UEFA Euro 2004

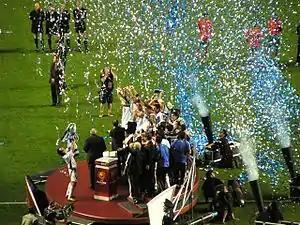
The Greece national team at the trophy ceremony.

The knockout stage was a single-elimination tournament involving the eight teams that advanced from the group stage. There were three rounds of matches, with each round eliminating half of the teams entering that round, culminating in the final to decide the champions. Any game in the knockout stage that was not decided by the end of the regular 90 minutes was followed by up to 30 minutes of extra time (two 15-minute halves).